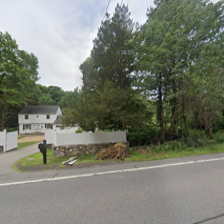
Label: streetView